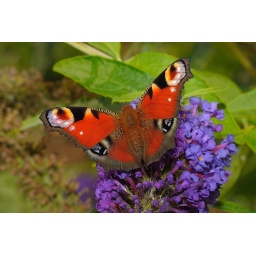
the butterfly tree in my garden...